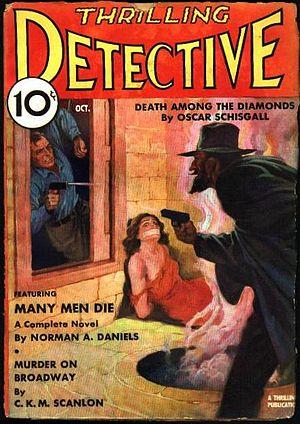
Les pulps, abréviation de « pulp magazines », sont des publications peu coûteuses et de piètre qualité matérielle, très populaires aux États-Unis durant la première moitié du XXᵉ siècle. Ces magazines publient principalement de la fiction et les thèmes abordés sont très divers, allant de la romance au récit fantastique, en passant par les enquêtes criminelles de détective et les histoires de science-fiction. Les rares « pulps » encore publiés aujourd'hui sont, pour la plupart, orientés vers la science-fiction et le fantastique.